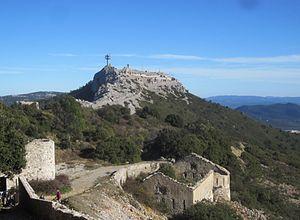
Vue sur le Mont Caume est depuis le Caume ouest
Le mont-caume, appelé vin de pays du Mont Caume jusqu'en 2009, est un vin français d'indication géographique protégée fabriqué dans le Var, à Toulon et dans ses alentours.
Le mont Caume est le point culminant des Monts toulonnais, avec une altitude comprise entre 800 et 804 mètres selon les sources. C'est une montagne calcaire entourée au sud par le Baou de Quatre Oures, au nord par le Grand Cap et le massif de Siou-Blanc, à l'est par le mont Faron et le mont Coudon et à l'ouest par le Gros-Cerveau.